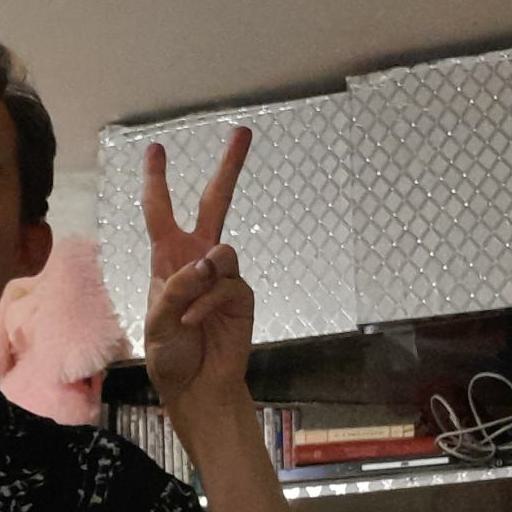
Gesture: peace